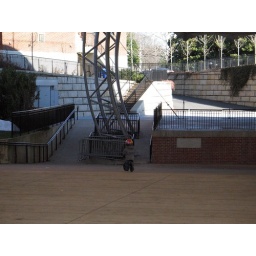
There aren't any chairs or tables in the amphitheater this time of year. Toddler heaven.